Matt Sedillo

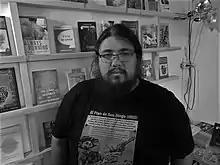
Portrait shot of Chicano poet Matt Sedillo

Sedillo was born on December 18, 1981, in El Sereno, Los Angeles, California. His poetry was compared to that of Amiri Baraka's by the Hampton Institute, He has been described as the best political poet in America by investigative journalist Greg Palast and as the "poet laureate of struggle" by historian Paul Ortiz. He has been described as one of the most important working class intellectuals of our time. He has spoken at the San Francisco International Poetry and the Texas Book Festival. He was featured on C-SPAN at the 2016 Left Forum and has had numerous international speaking engagements including Casa de las Americas in Havana, Cuba.